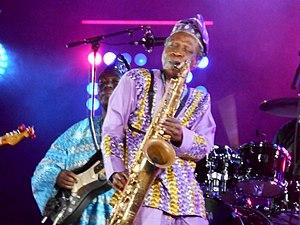
Spectacle de Orlando Julius &amp